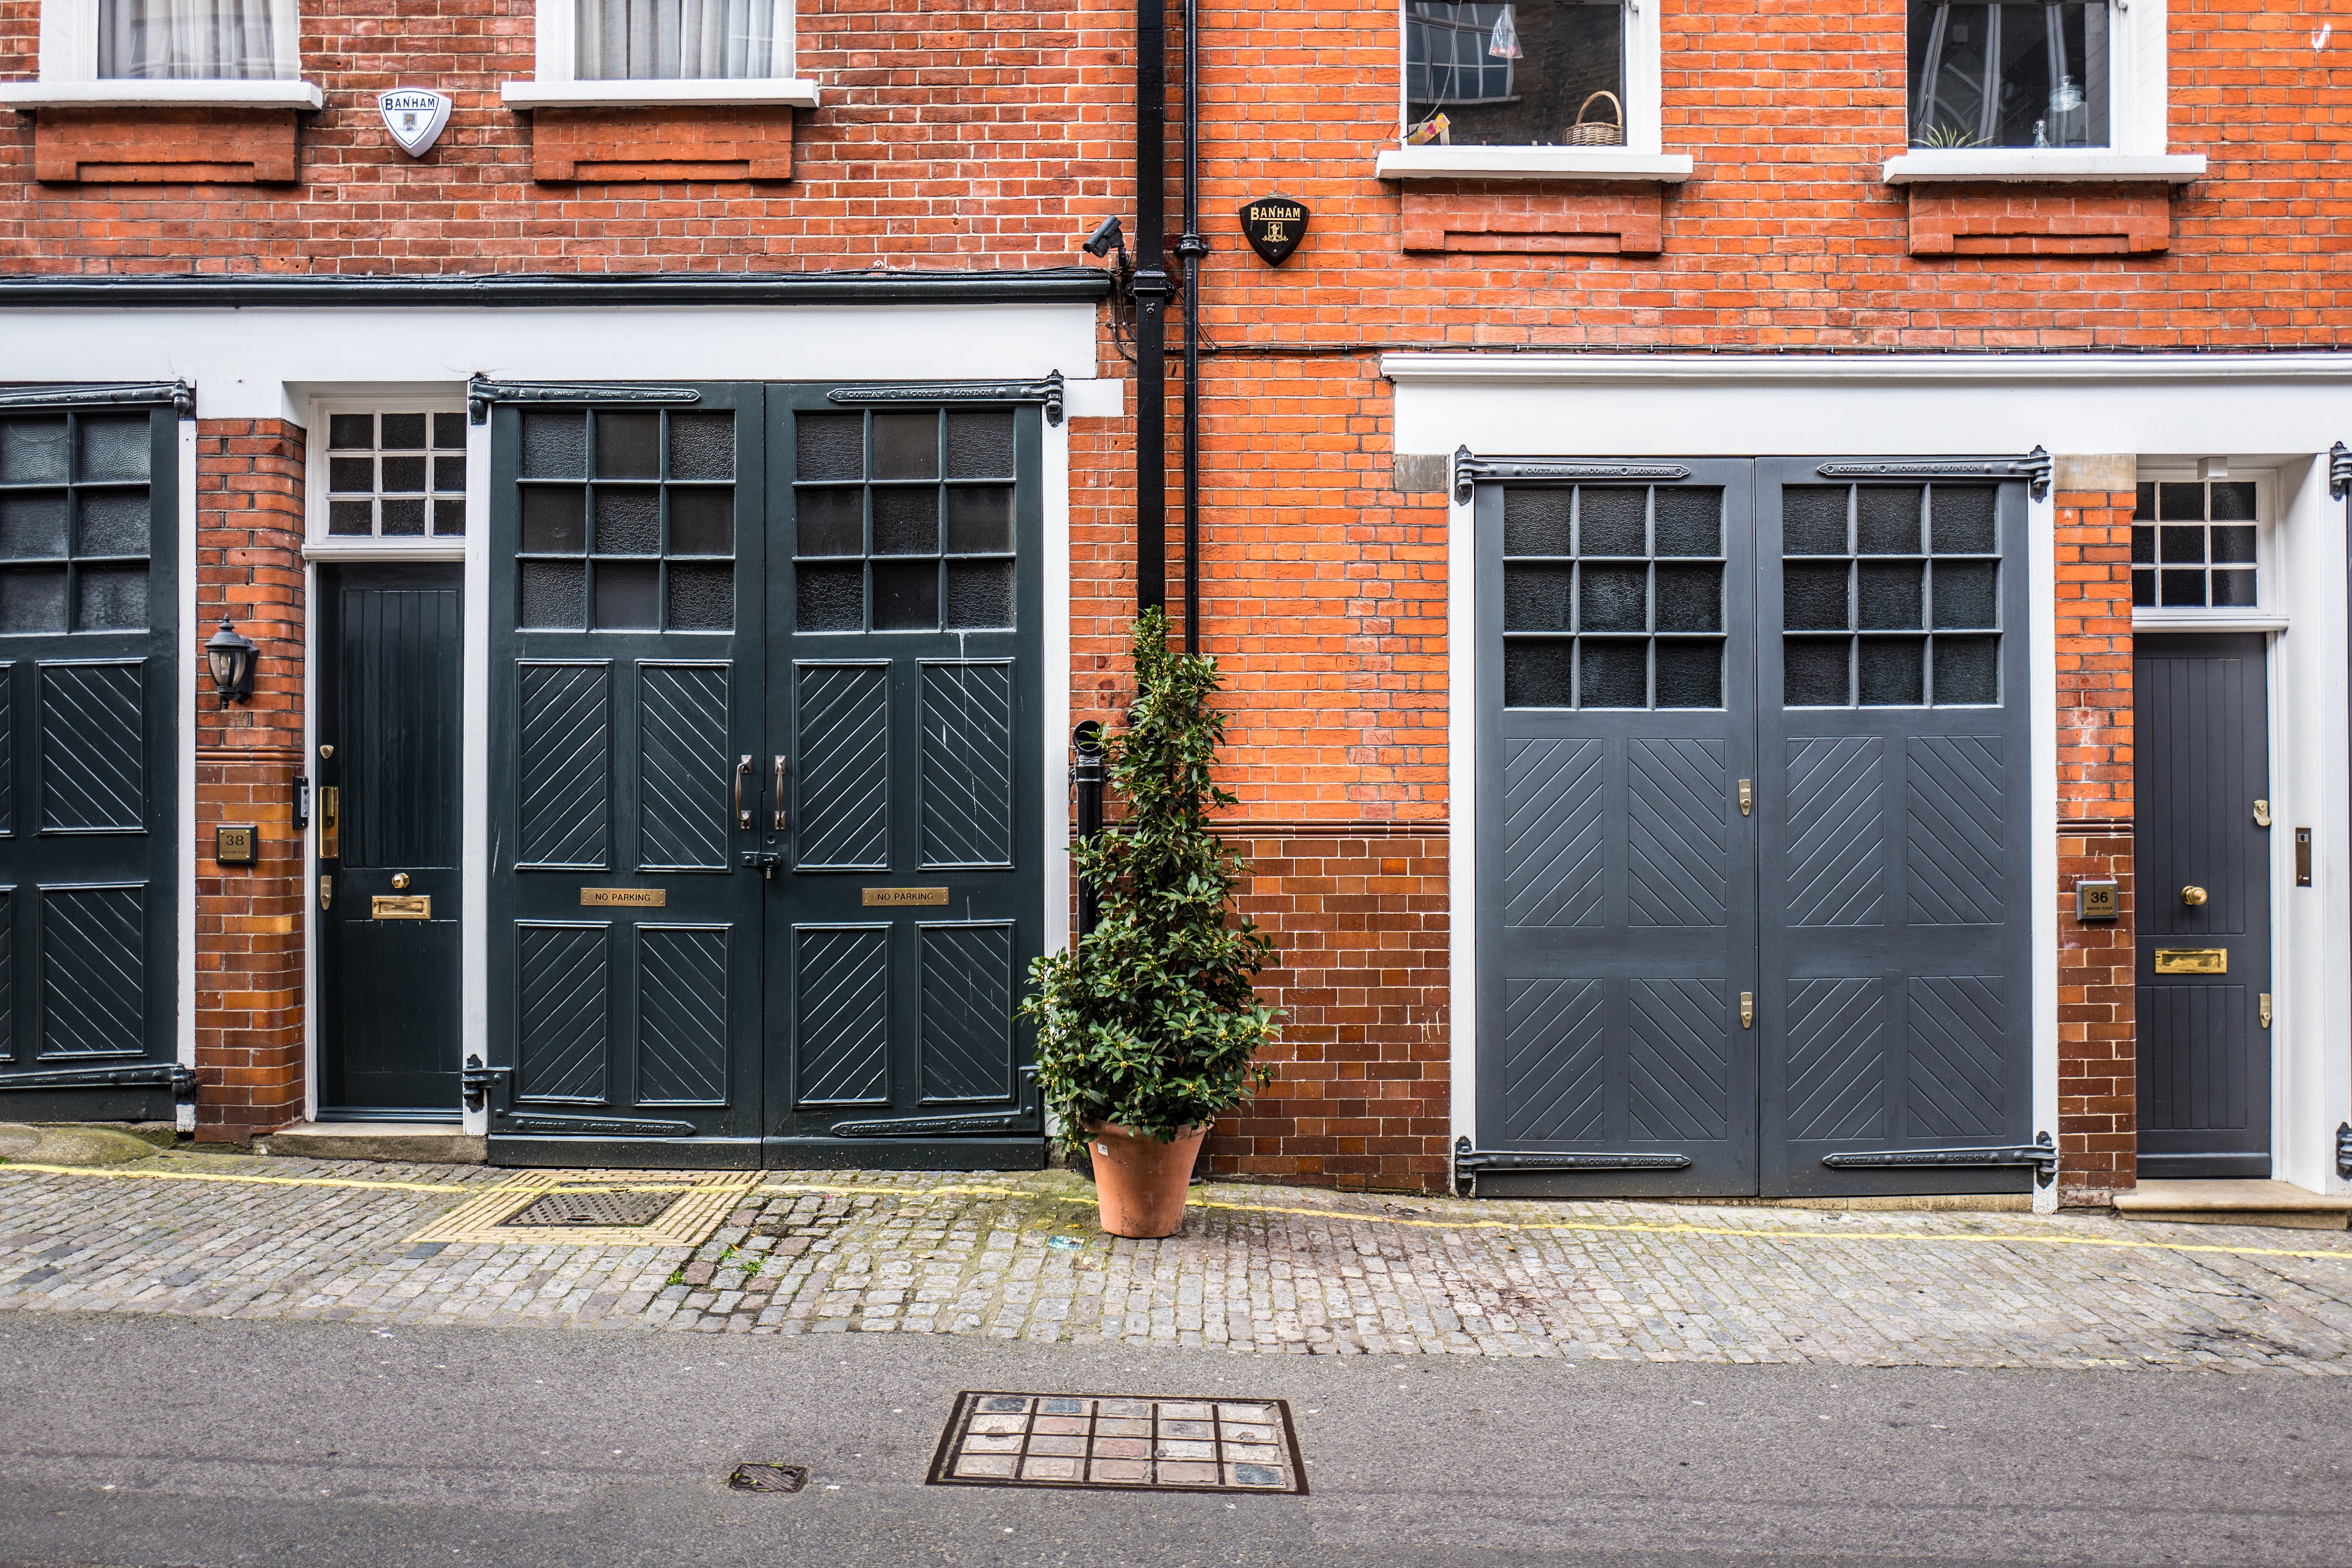
brickwork, property, door, building, house, wall, window, facade, home, architecture, residential area, urban area, real estate, neighbourhood, brick, iron, tree, road surface, infrastructure, street, Material property, wood, home door, symmetry, gate, road, apartment, metal, sash window